2019 AFC Asian Cup knockout stage

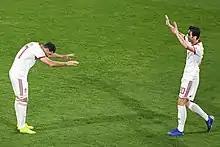
Sardar Azmoun and Mehdi Taremi

Mohamed Marhoon forced Korean goalkeeper Kim Seung-gyu into a dive but his effort flew wide in the fourth minute. Two minutes from the half-time whistle, Son Heung-min laid a pass to Lee Yong on the right flank, who then sent the ball into the box which was blocked by goalkeeper Sayed Shubbar Alawi, only for it to land at Hwang Hee-chan’s feet who then tapped it into the net. In the 70th minute, the Korean defenders failed to cleanly clear a corner kick, allowing Jamal Rashid to fire a shot which seemed heading into the top right corner, only for Seung-gyu to palm it out. The Korean defence was breached for the first time in the tournament when Mohamed Al Romaihi slammed the ball into the net after Hong Chul had made a last ditch clearance of Mahdi Al-Humaidan’s attempt. Hwang Ui-jo intercepted a poor back pass in added time but his attempt to curl the ball past an onrushing Alawi went wide. The tie was then subsequently forced into extra-time.